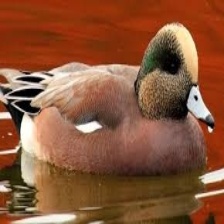
Species: AMERICAN WIGEON
Scientific name: MARECA AMERICANA
ImageNet parent category: drake